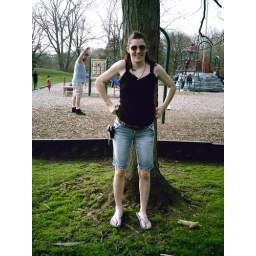
standing by tree watching the kid's in the field